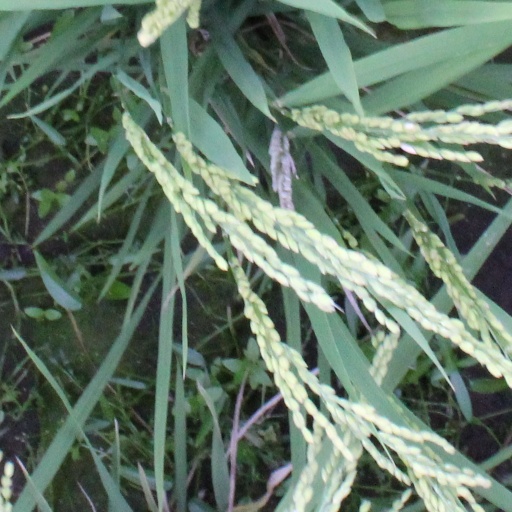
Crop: rice